Karachi

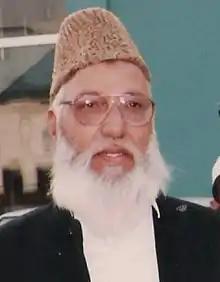
Given the honorary title "Father of Service", Naimatullah Khan Advocate (2001–2005) was one of the most successful and respected mayors Karachi ever had.

The Pakistani Government is developing the Karachi Metrobus project, which is a 6-line bus rapid transit system. The Metrobus project was inaugurated by then-Prime Minister Nawaz Sharif on 25 February 2016. Sharif said the "project will be more beautiful than Lahore Metro Bus". Orange and Green Lines are operational while Red-Line is underconstruction.